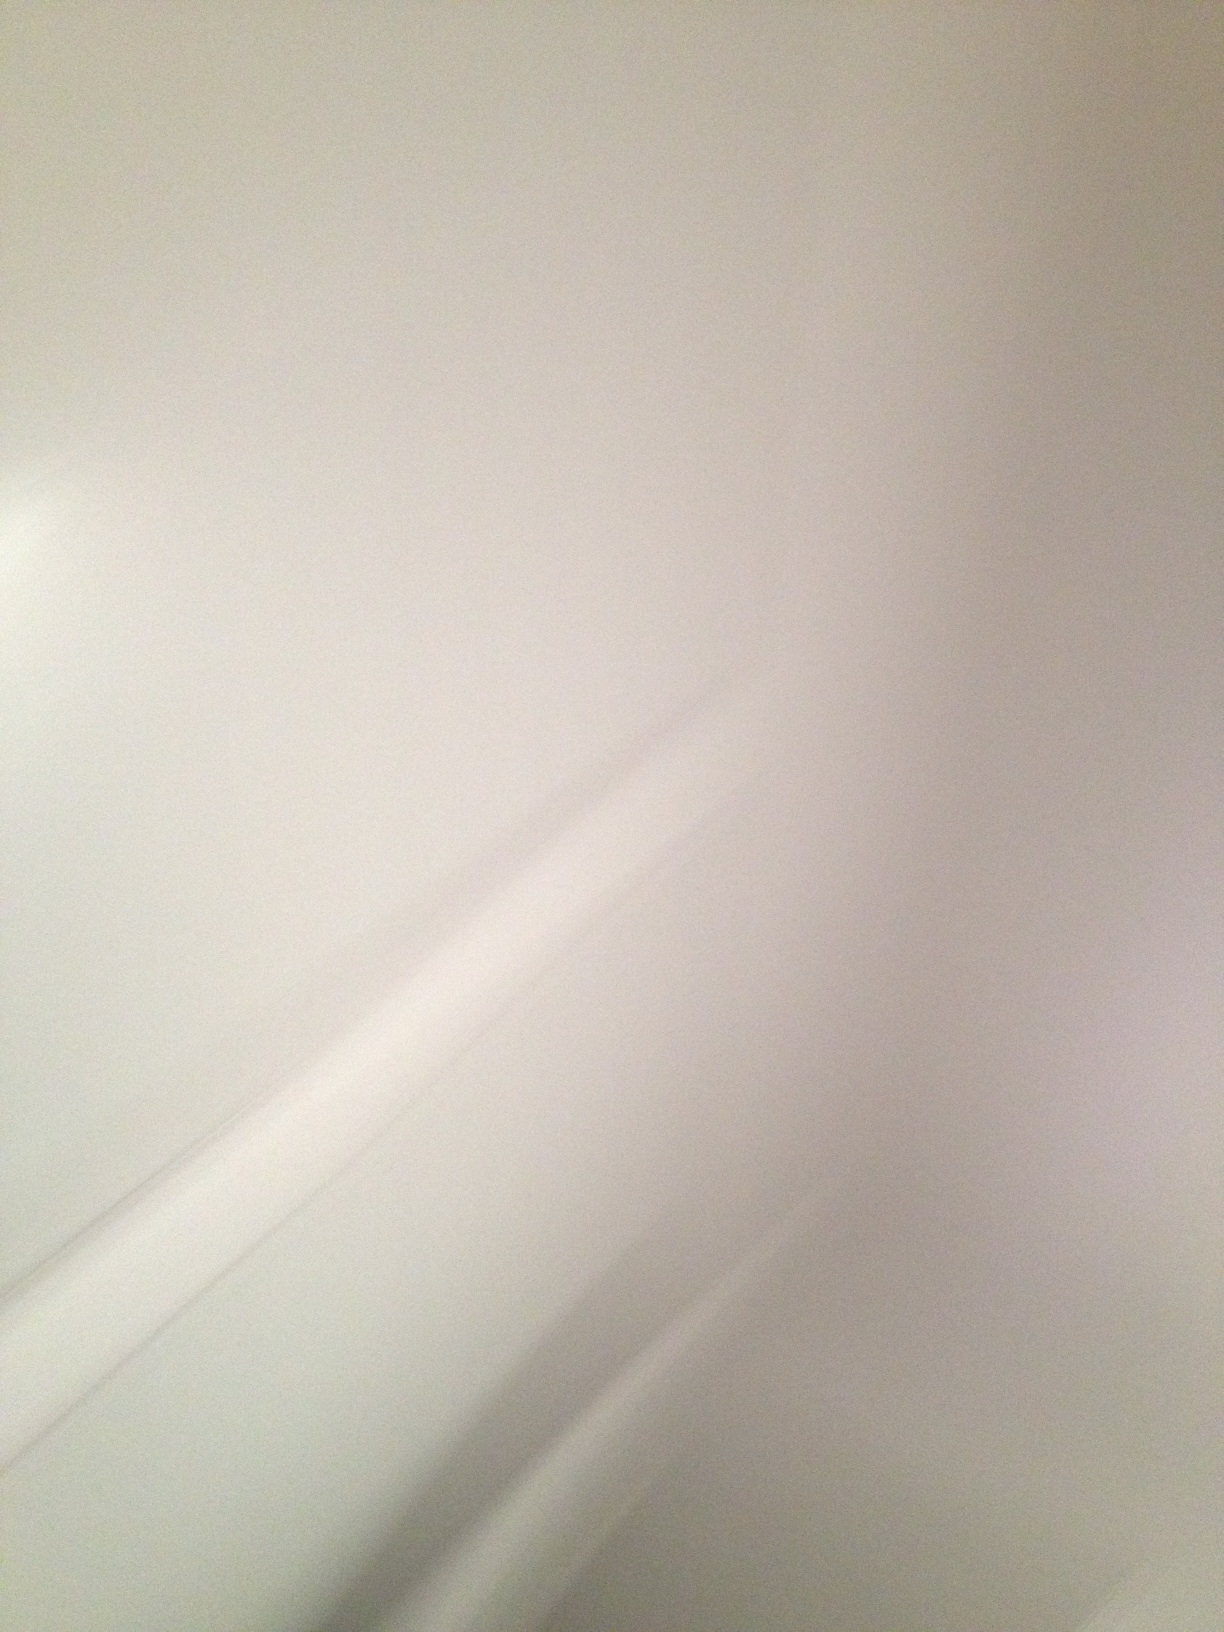Question: What is this? No, wait.
Answer: unanswerable